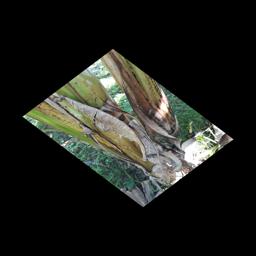
Label: PSEUDOSTEM WEEVIL